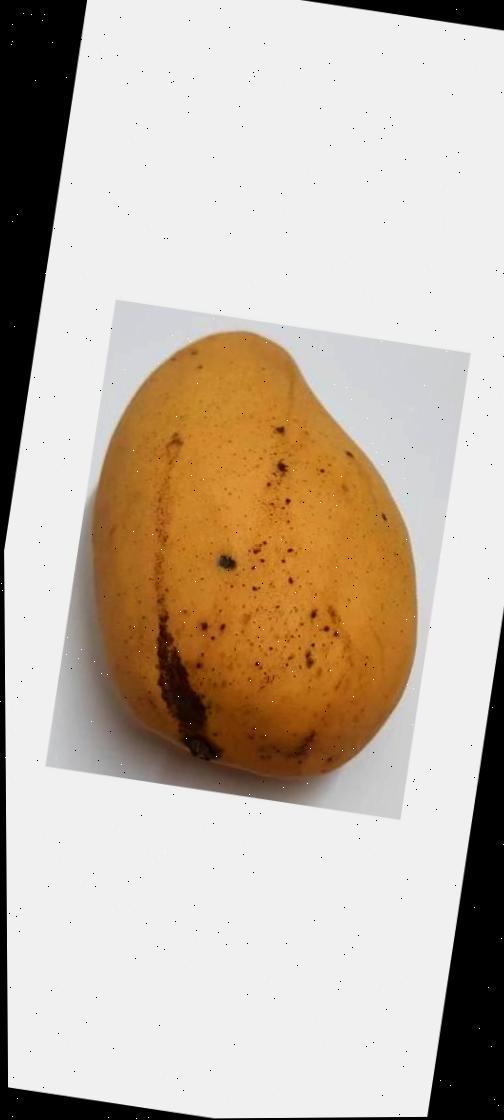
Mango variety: Katimon